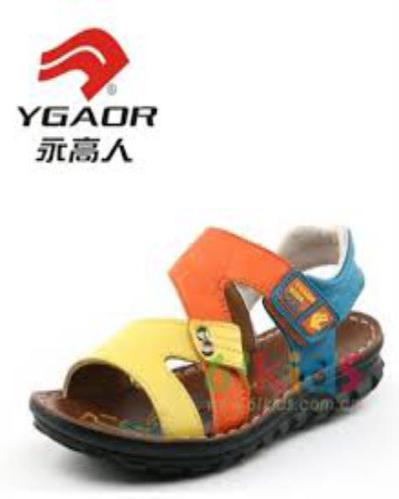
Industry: Sports